Iraq–Italy relations

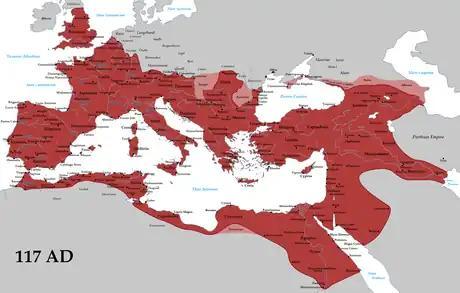
Large areas of Arabia came under the Roman Empire

In June 1940, when Fascist Italy joined the second world war, on the side of Germany, the British-siding Iraqi government did not break off diplomatic relations, as they had done with Germany. Thus the Italian Legation in Baghdad became the chief centre for Axis propaganda and for fomenting anti-British feeling. In this they were aided by Mohammad Amin al-Husayni, the Grand Mufti of Jerusalem. The Grand Mufti had fled from Palestine shortly before the outbreak of war and later received asylum in Baghdad.